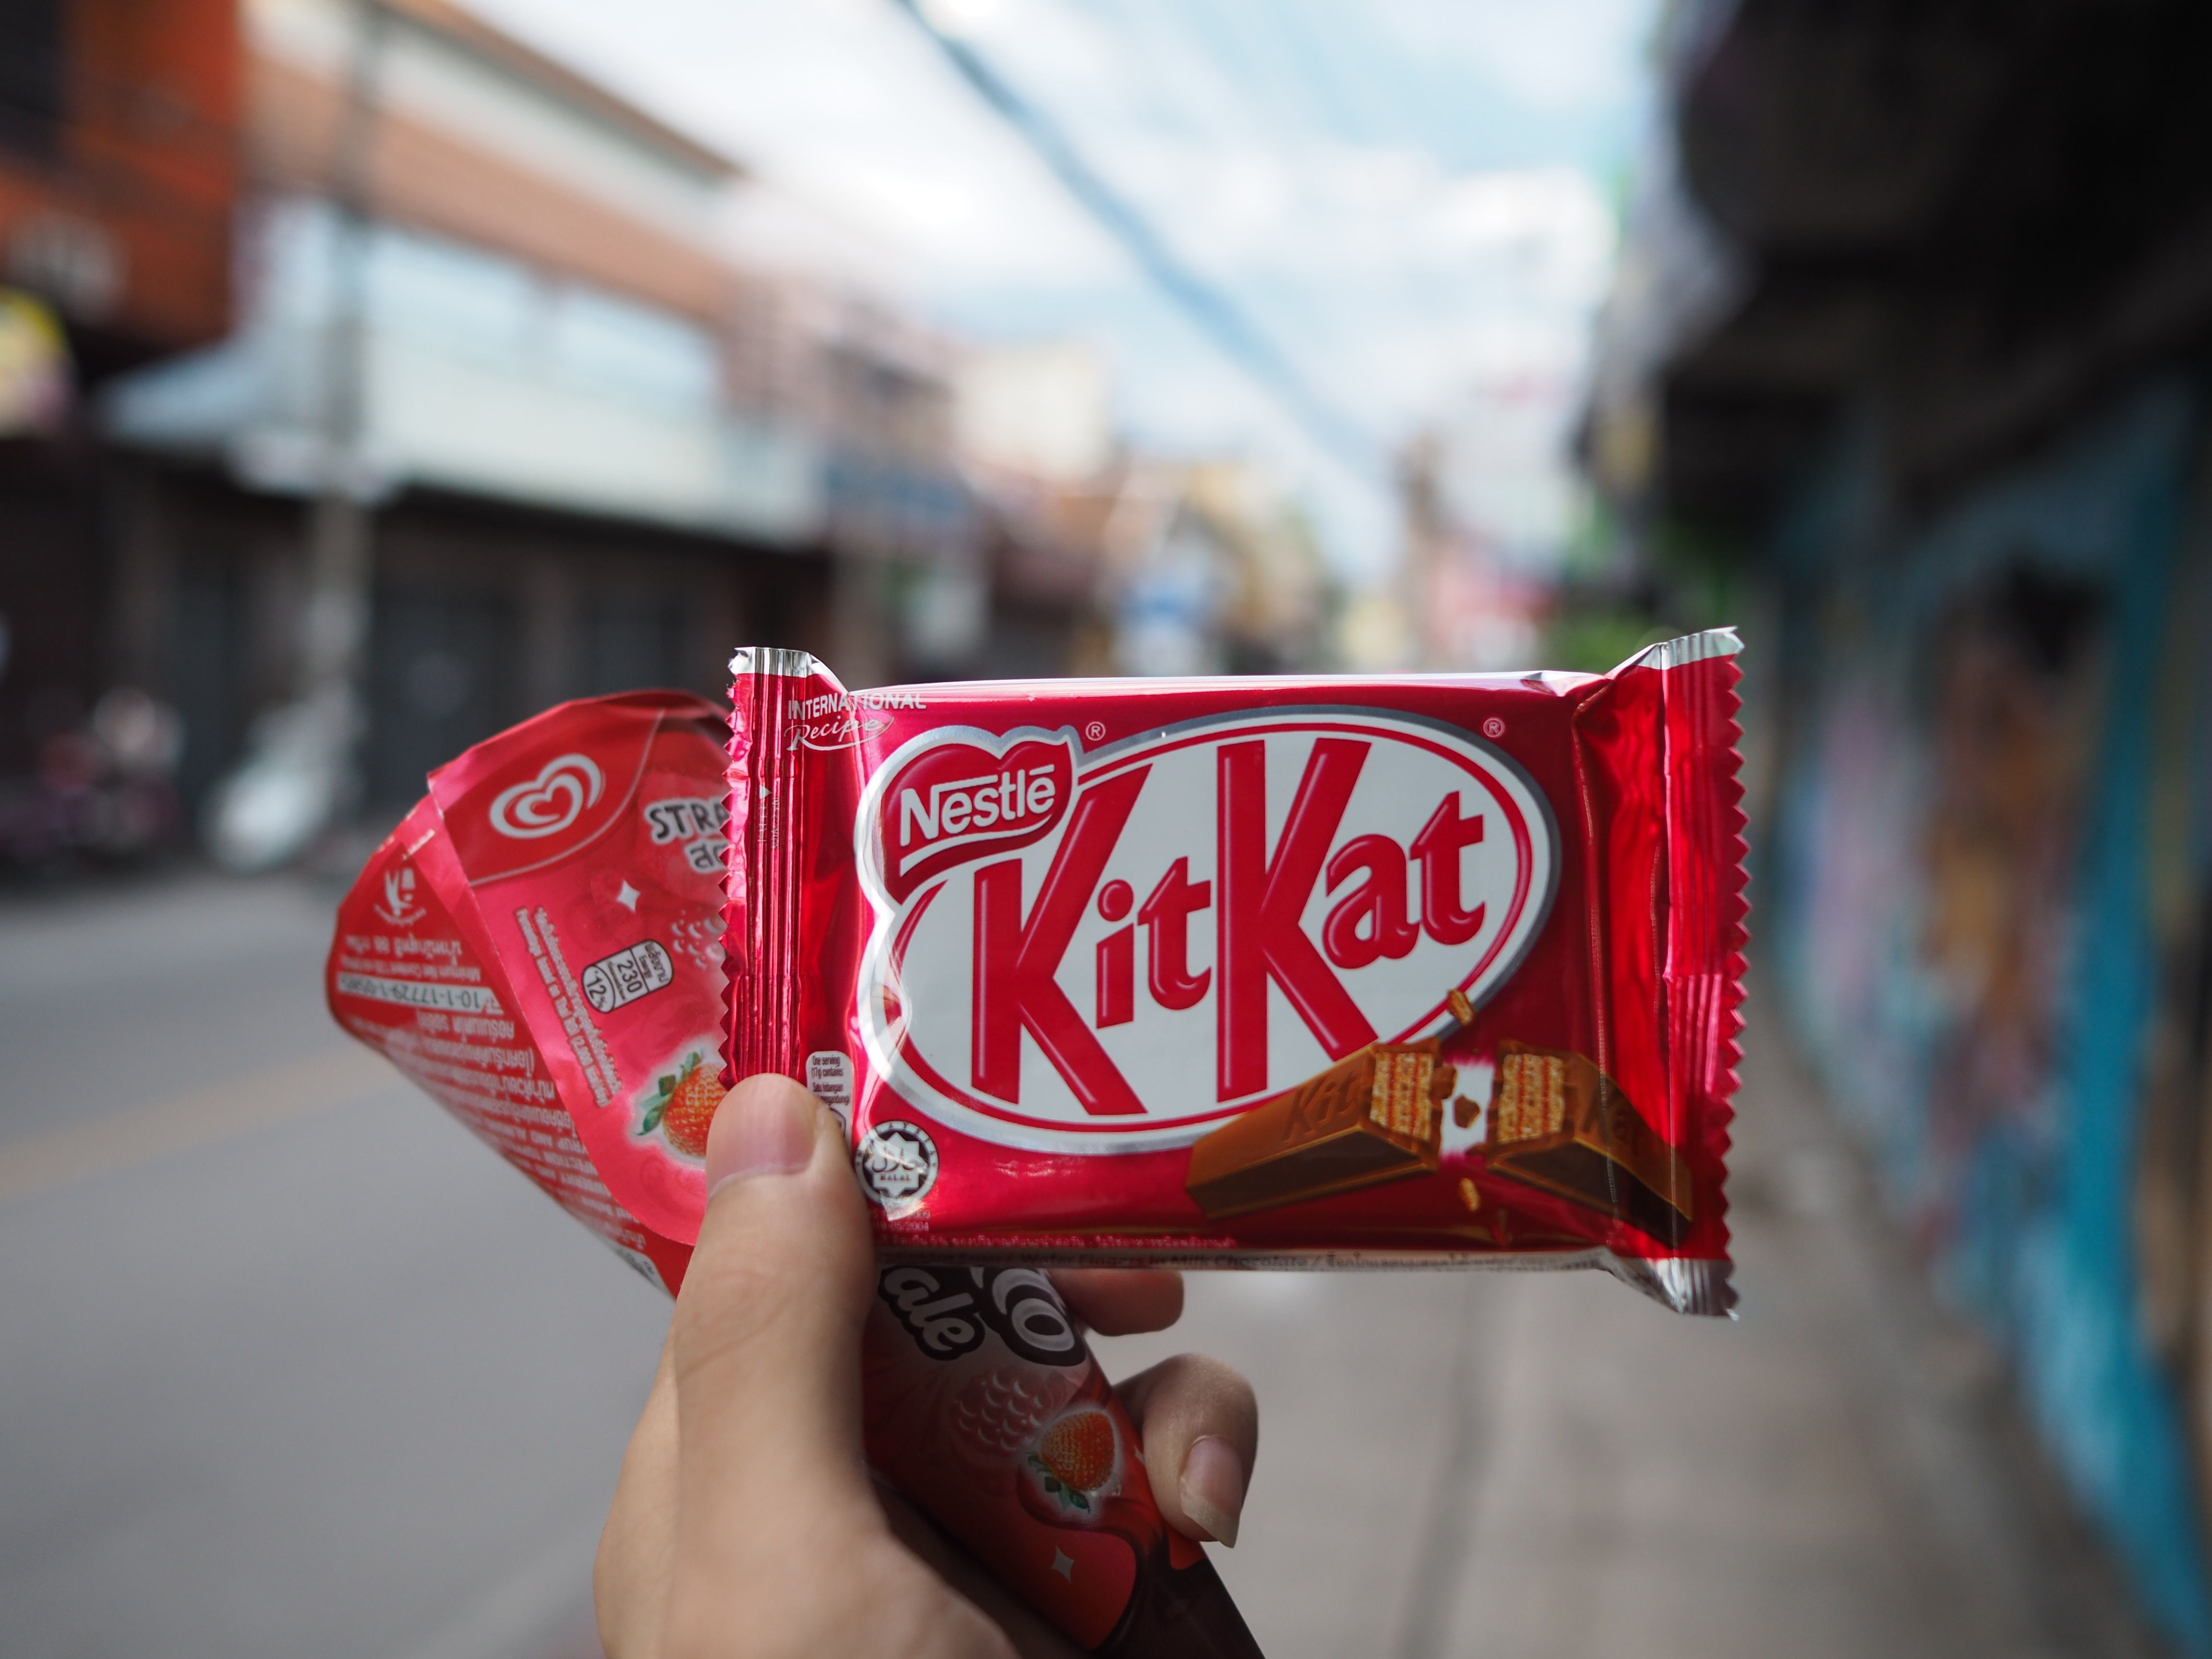
street, red, color, drink, chocolate, ice cream, soft drink